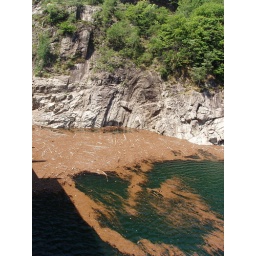
What the water carried down the mountain, it stays in the lake